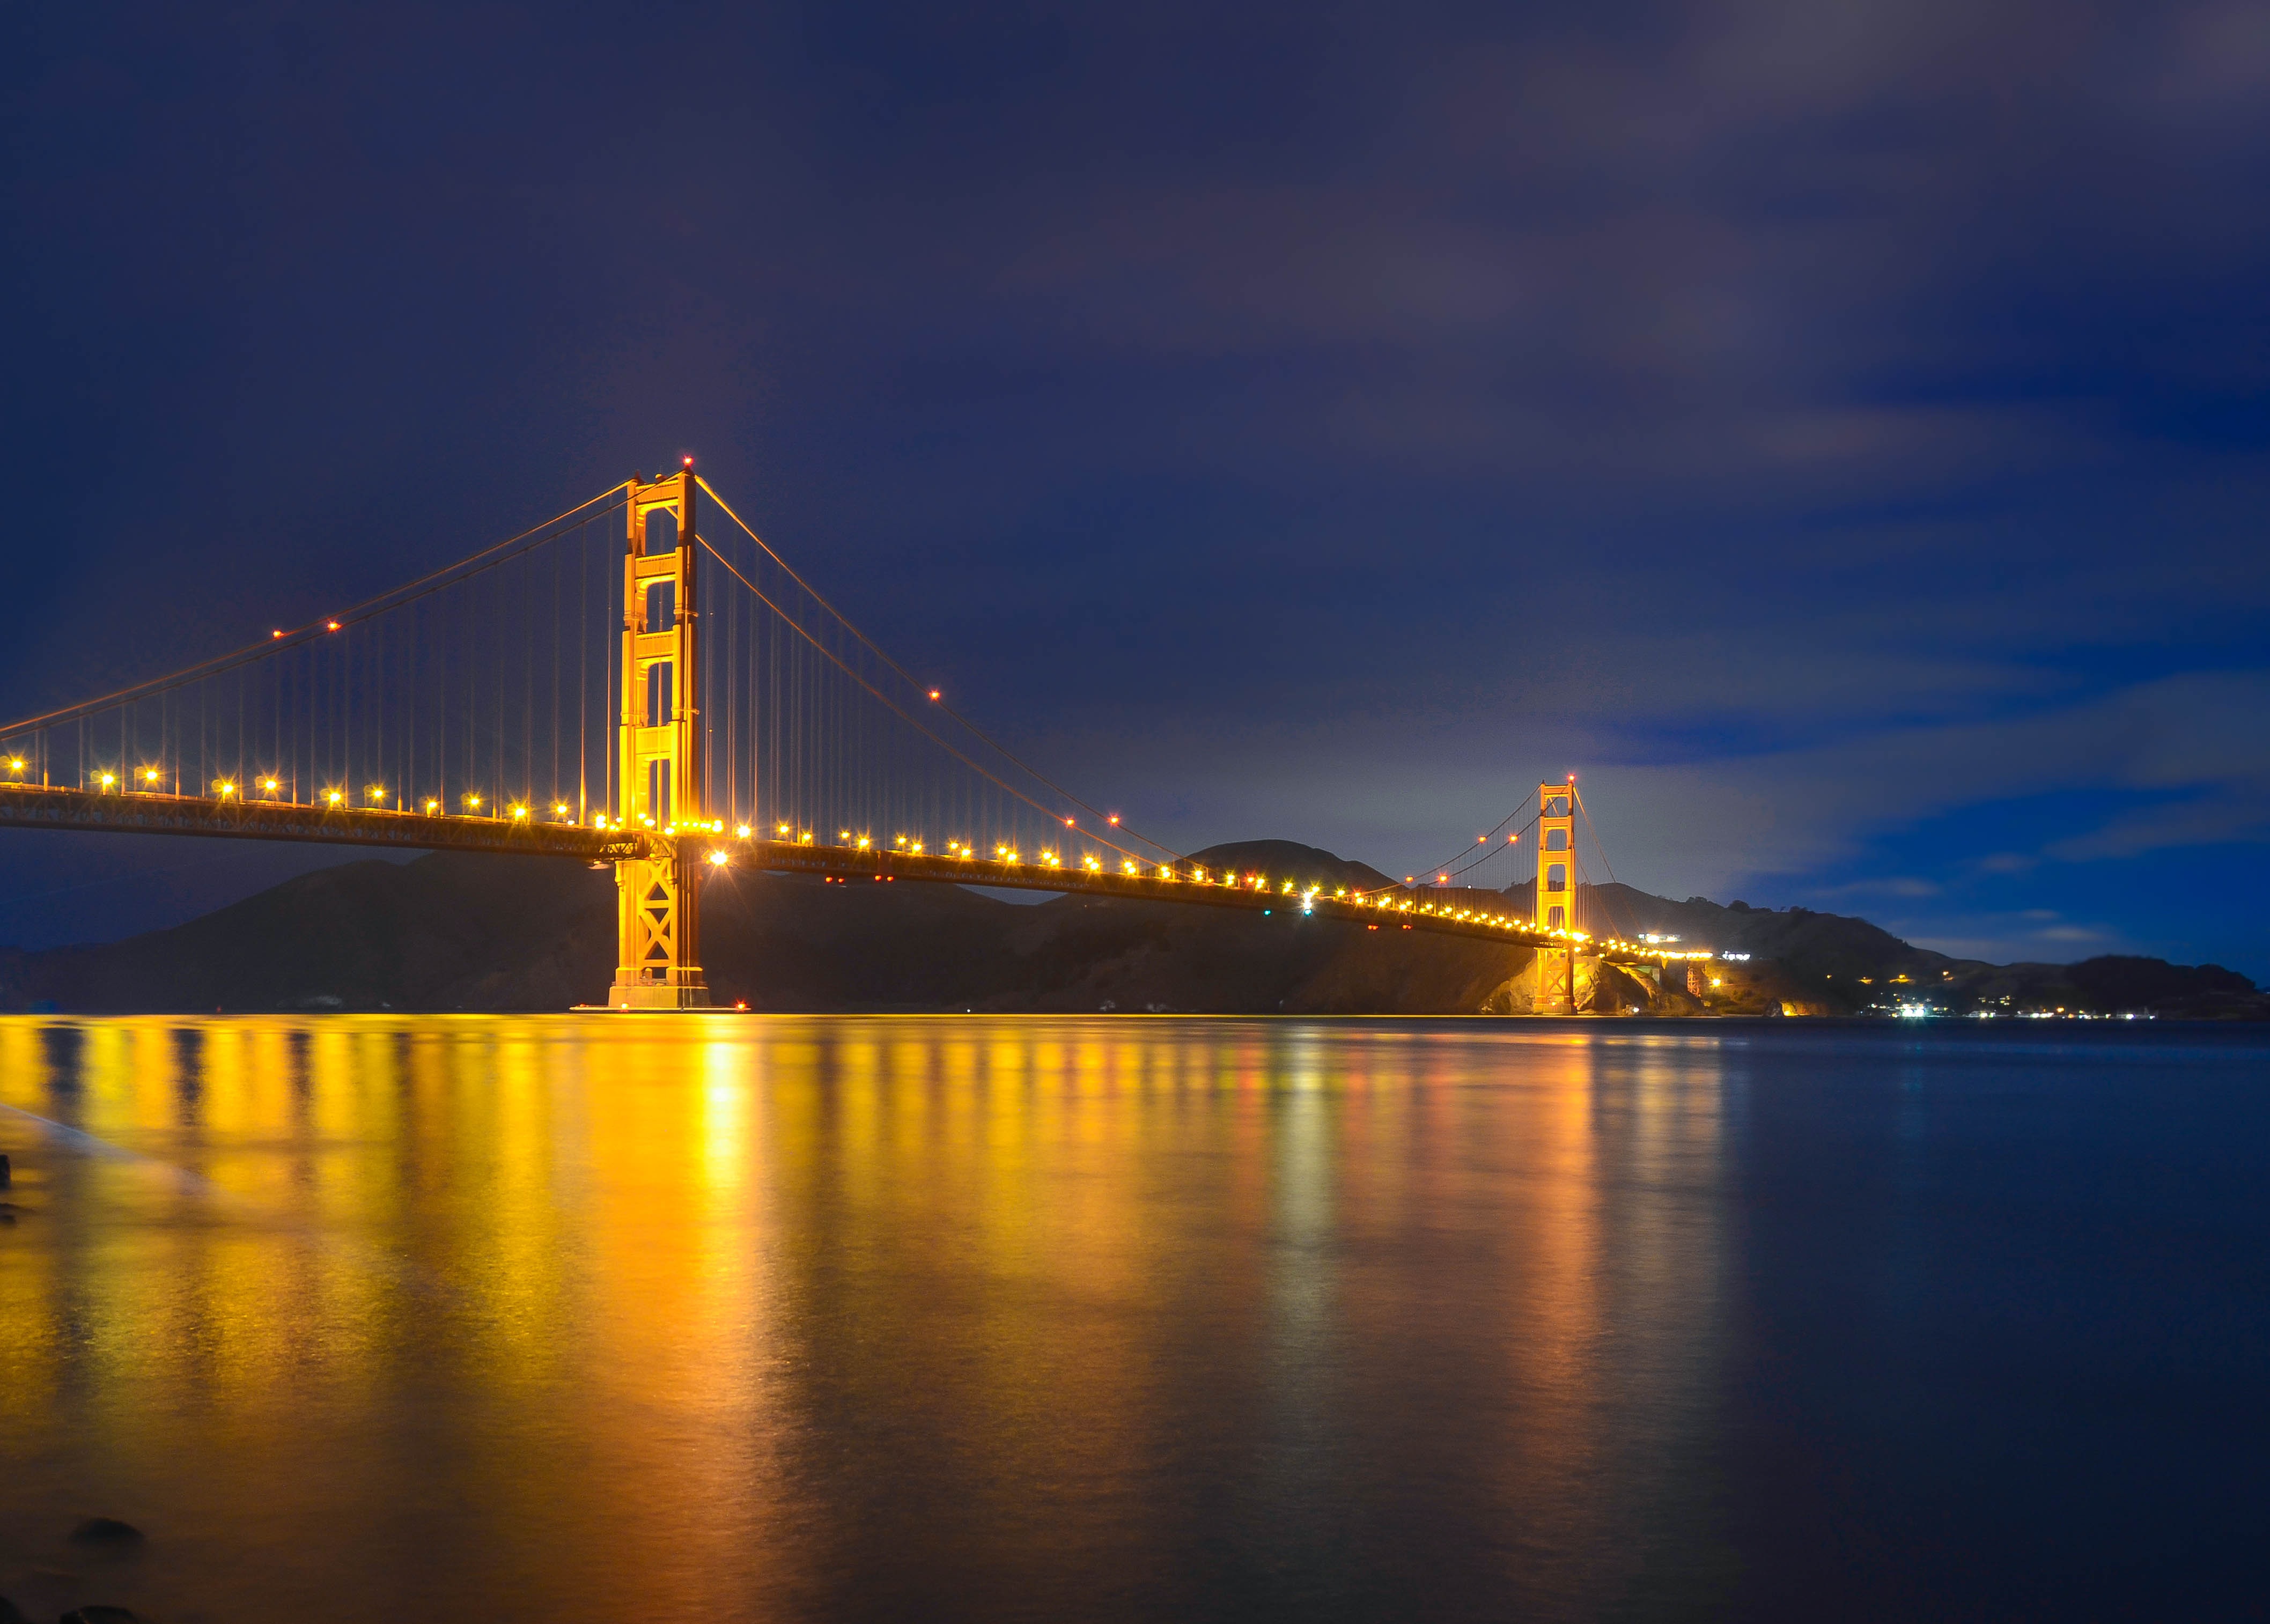
ocean, horizon, light, bridge, skyline, night, dawn, river, cityscape, golden gate bridge, san francisco, dusk, evening, reflection, landmark, long exposure, cable stayed bridge